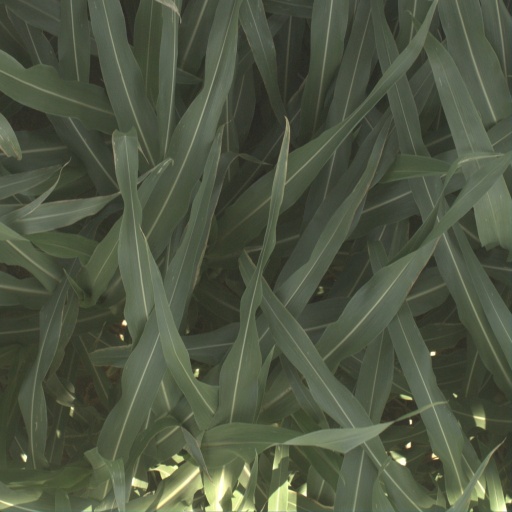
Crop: sorghum